Eino Kaakkolahti

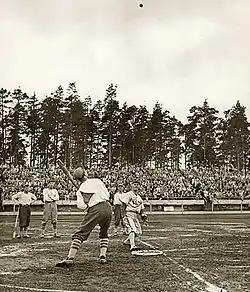
Eino Kaakkolahti (man on base) in 1958

Eino Vihtori Kaakkolahti (April 25, 1929 — June 25, 2014) was a Finnish pesäpallo player.